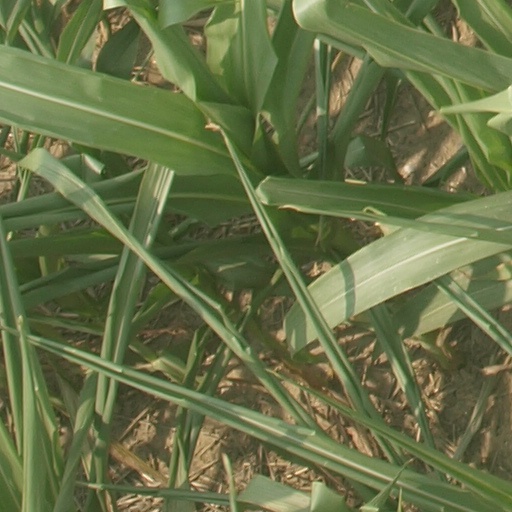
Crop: maize; corn